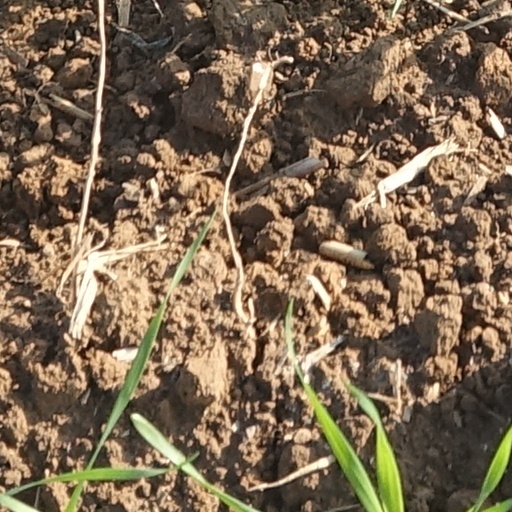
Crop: wheat